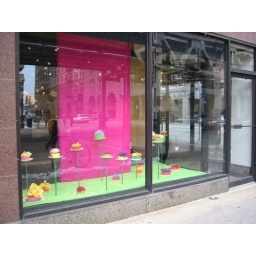
&amp;quot;flowers and faces are brighter in bloomington&amp;quot; window installation. fake cakes with fake flowers and fake fur grass